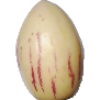
Label: Pepino 1